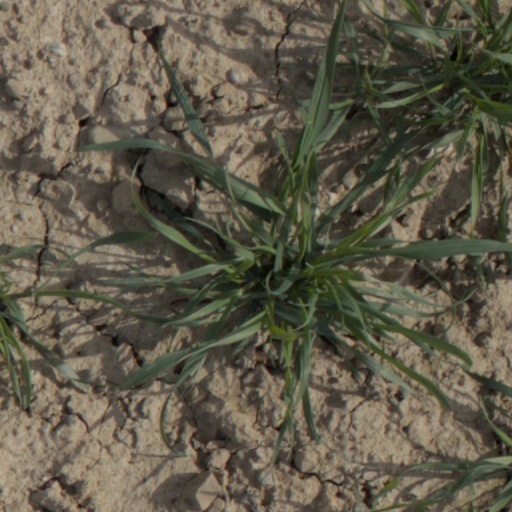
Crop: wheat